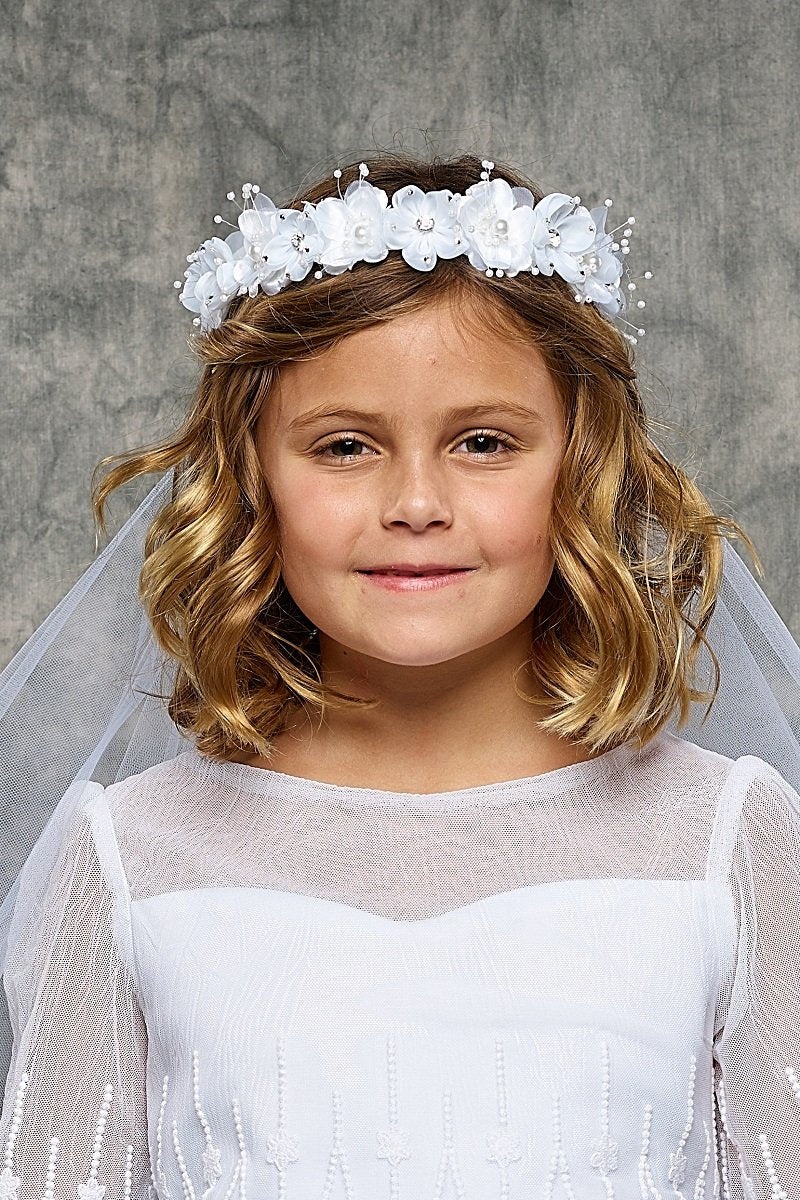
VEIL028 Gem Pearl Flower Crown Veil
Gem and pearl flower crown with a veil. Comes with a bow in the back and a comb to hold crown in place. Circumference: 18.5 inches Veil Length: 21 inches
Brand: Kid's Dream
Category: Religious & Ceremonial > Religious Items > Religious Veils